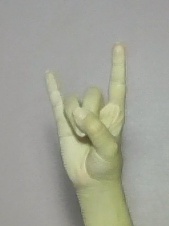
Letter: la